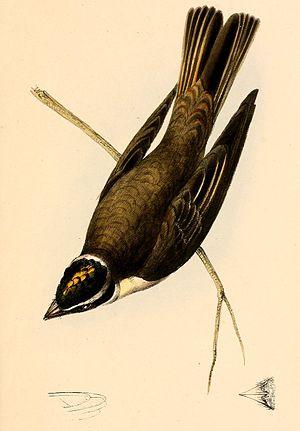
Tyrannus circumcinctus = Legatus leucophaius leucophaius (Sous-espèce de Tyran pirate)